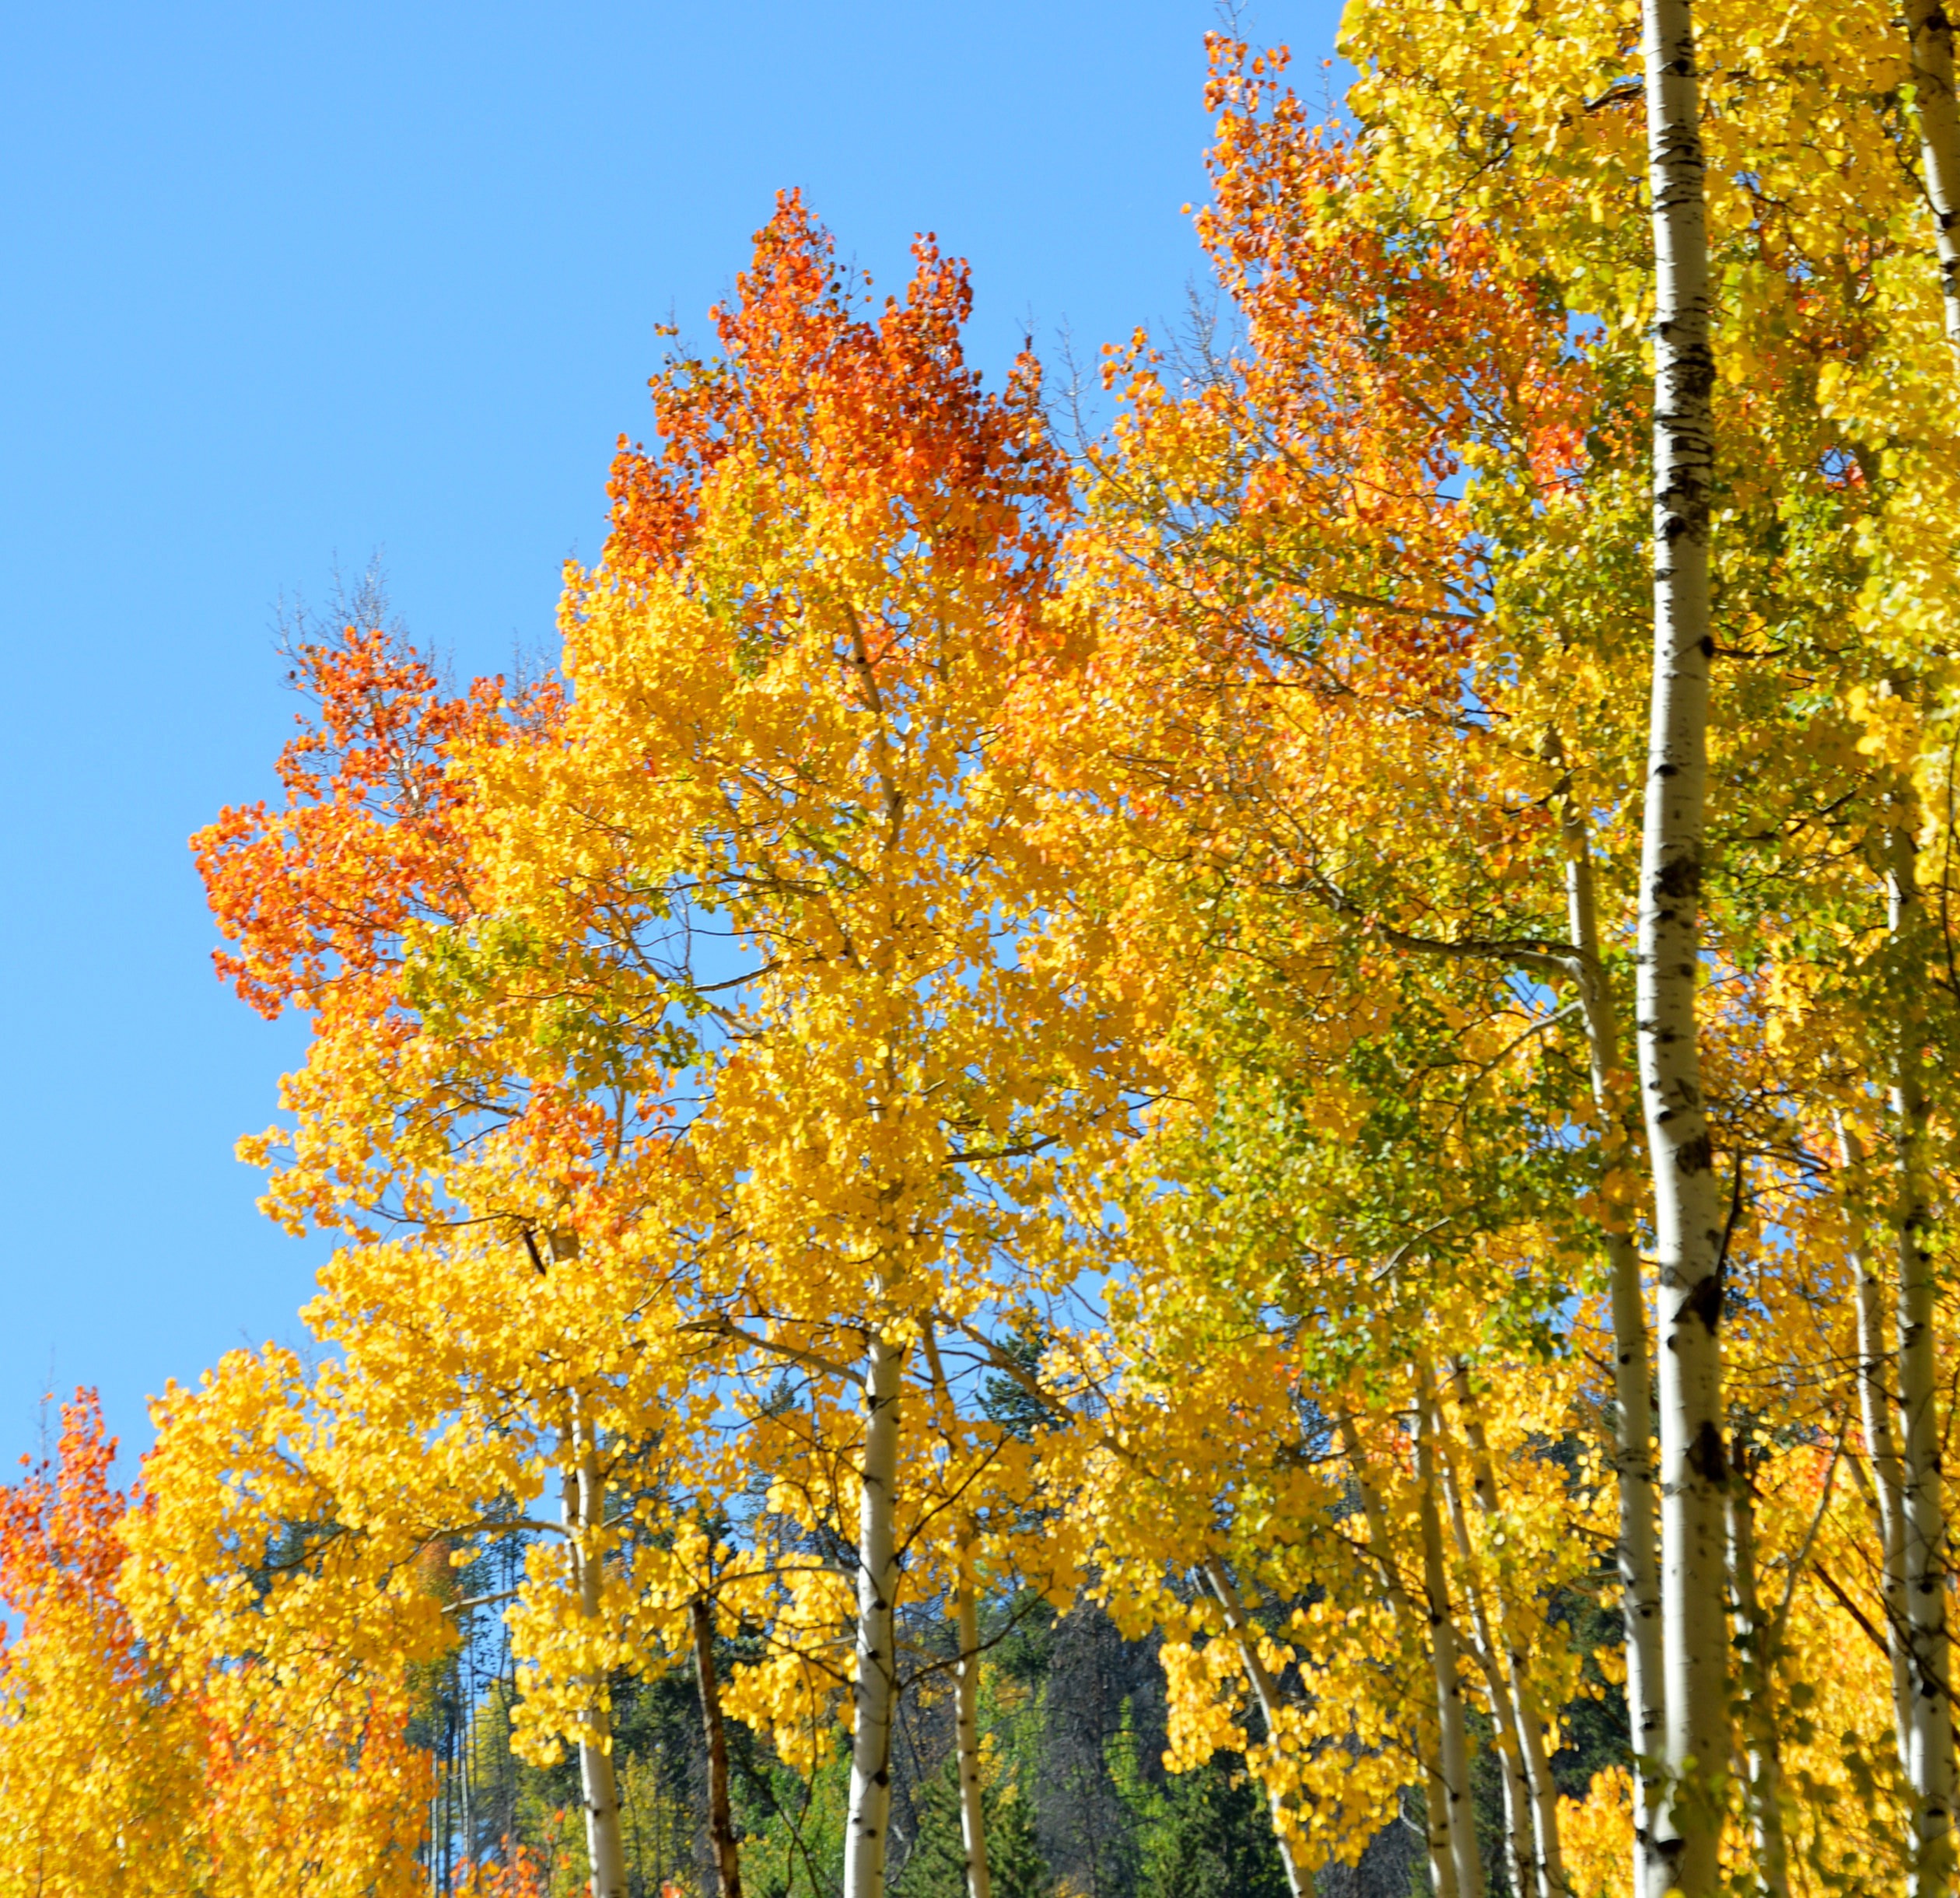
tree, nature, branch, mountain, plant, sunlight, leaf, fall, orange, color, autumn, colorful, yellow, season, maple tree, seasonal, deciduous, grove, aspen, larch, ecosystem, flowering plant, maidenhair tree, biome, woody plant, temperate broadleaf and mixed forest, land plant